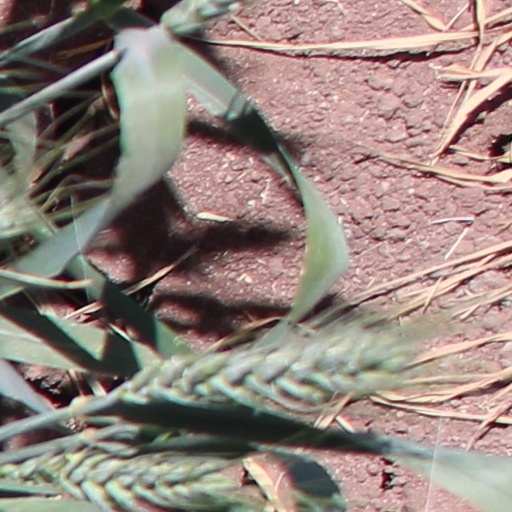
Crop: wheat